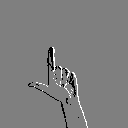
ASL letter: l